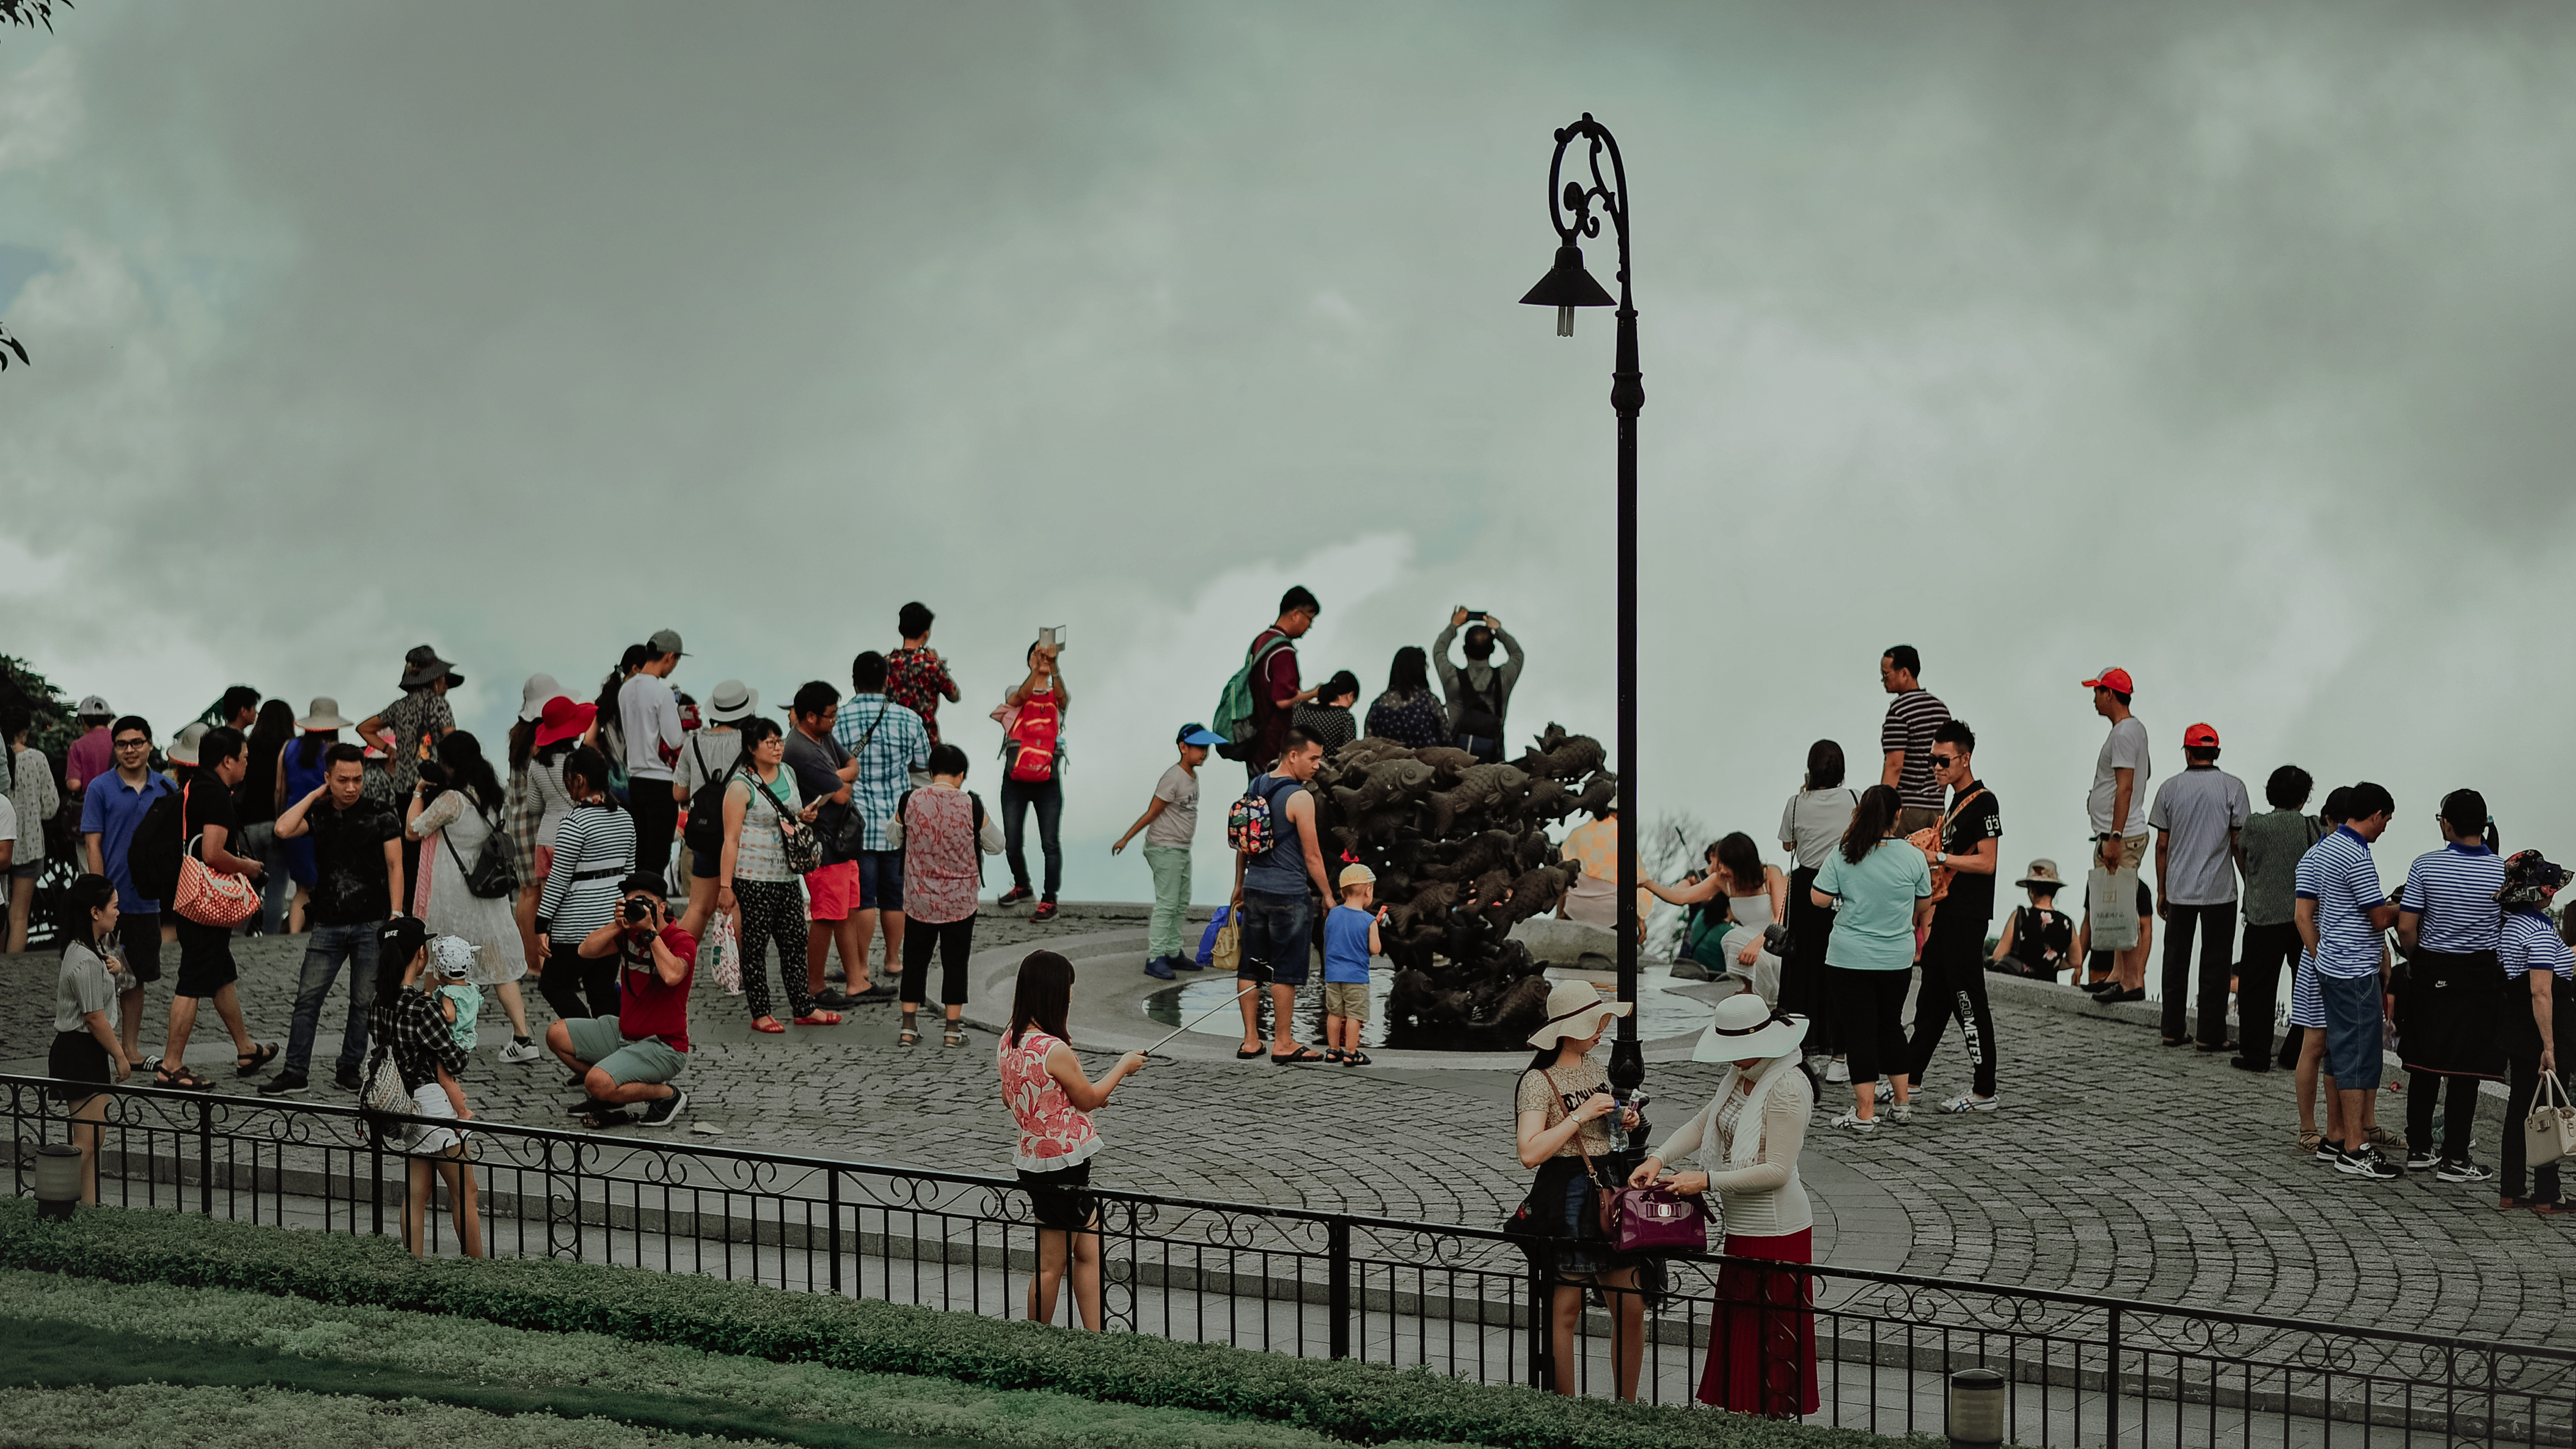
landscape, sky, earth, vintage, beauty, people, crowd, tourism, recreation, tree, fun, city